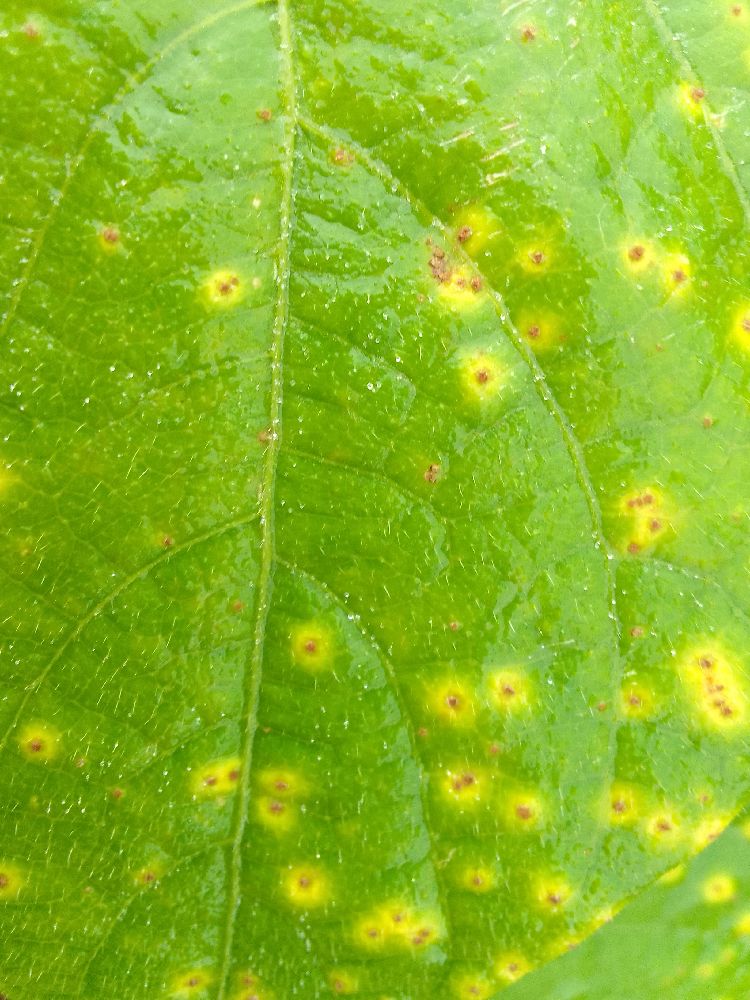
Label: rust